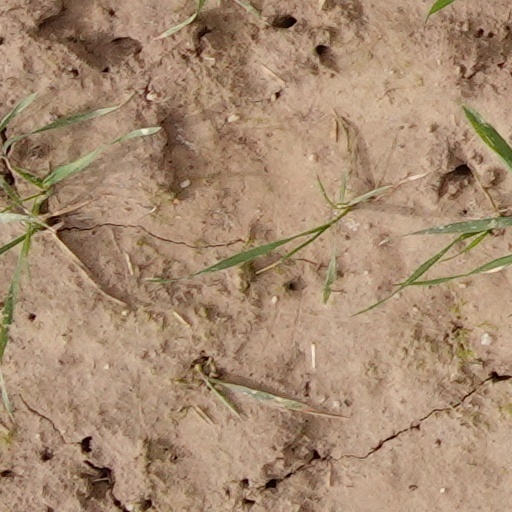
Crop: wheat